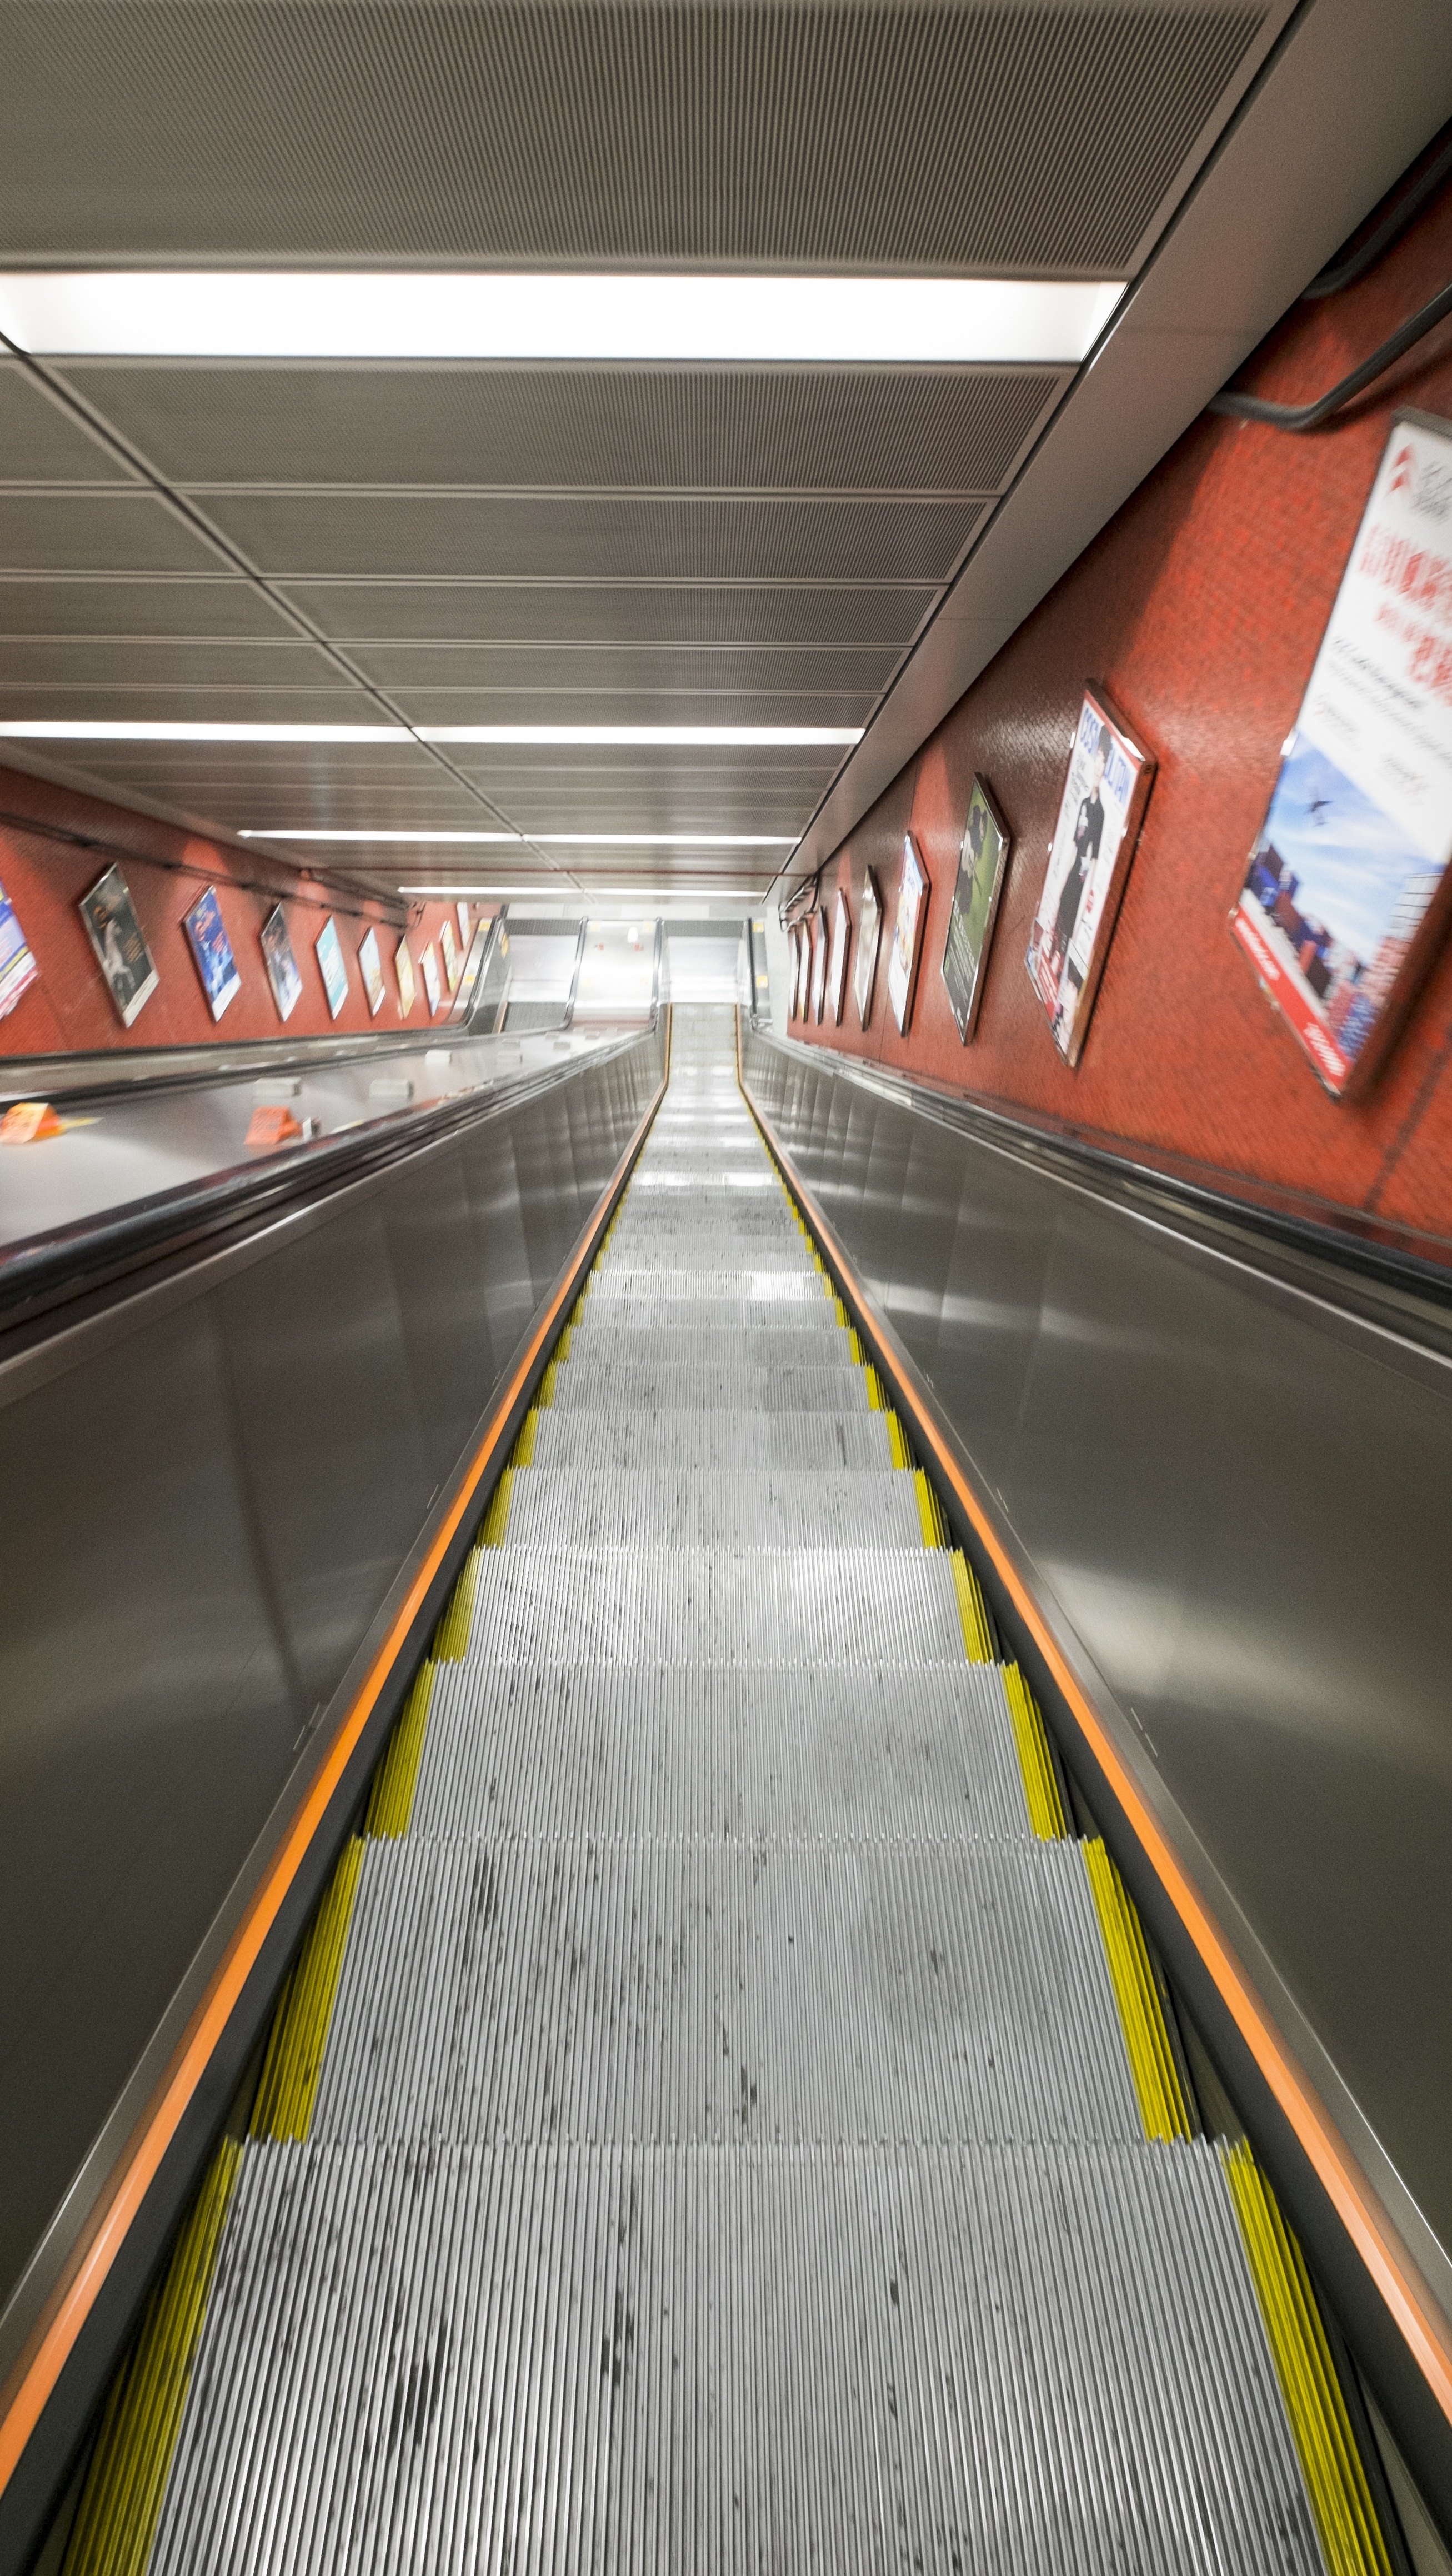
driving, escalator, underground, transport, public transport, hong kong, infrastructure, the escalator